Nadja Benaissa

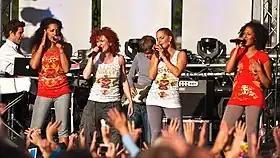
Benaissa (far left) performing with No Angels in 2008

Nevertheless, Benaissa decided to remain with the band, and in the following years No Angels released another two number-one studio albums, "Now... Us!" and "Pure", a live album and a successful swing album branded "When the Angels Swing", totalling twelve singles altogether – including four-number one singles. Eventually selling more than five million singles and albums worldwide, No Angels became the best-selling German girl band to date and the most successful girl group of continental Europe between the years of 2001 and 2003. On 5 September 2003, the four remaining members of the band (Jessica Wahls had left the band following the birth of her first child in February 2003) announced that they would no longer be performing together after three years of continual touring and increasing cases of illness. The release of "The Best of No Angels" in November of the same year marked the end of the band, with each member going their separate ways in early 2004.